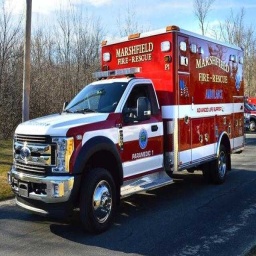
Label: ambulance